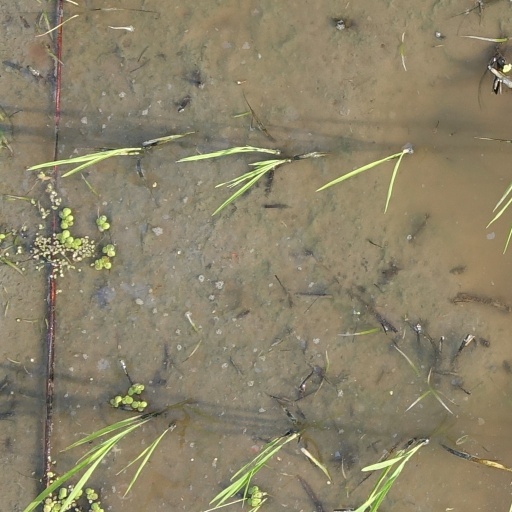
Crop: rice